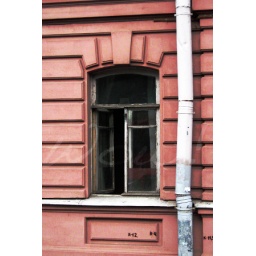
pink window in St Petersburg